Annika Jagander

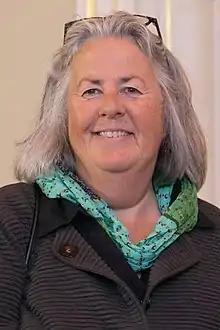
Jagander in 2017

Annika Jagander (born 5 March 1957) is a Swedish diplomat and political scientist became the ambassador to Latvia from 2017 to 2020, the Czech Republic from 2011 to 2016, and Botswana from 2004 to 2007.